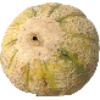
Label: Cantaloupe 2